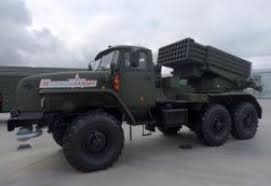
Label: Self Propelled Artillery